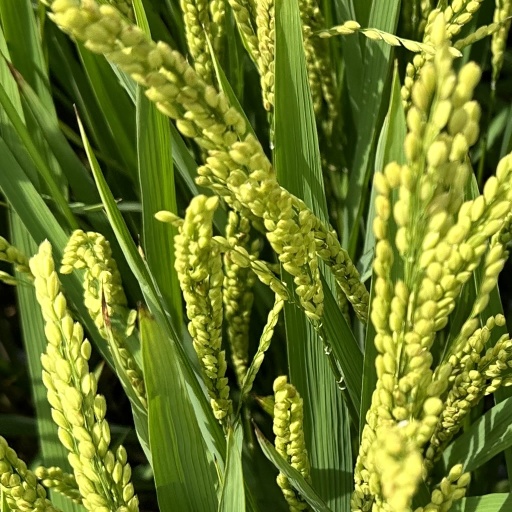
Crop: rice